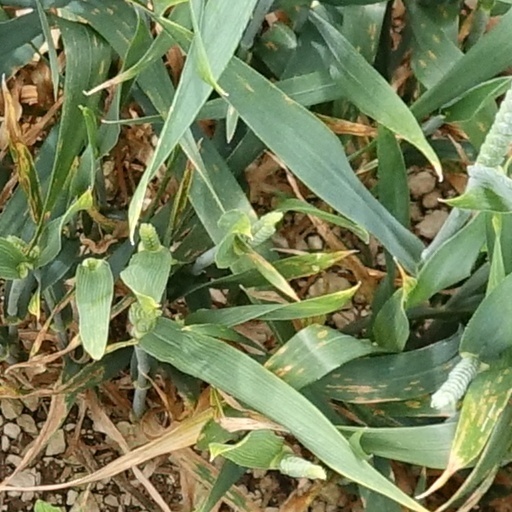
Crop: wheat